Pinocetus

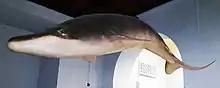
Model, Museum of Evolution of Polish Academy of Sciences, Warsaw

Pinocetus is an extinct genus of baleen whale, belonging to the family Cetotheriidae.